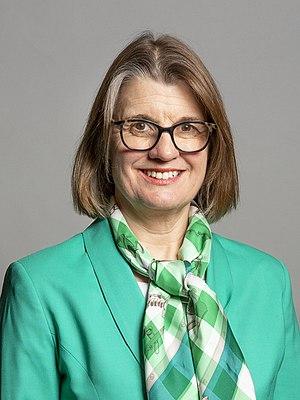
Rachel Helen Maclean est une femme politique du Parti Conservateur qui est Membre du Parlement pour Redditch élue en 2017.